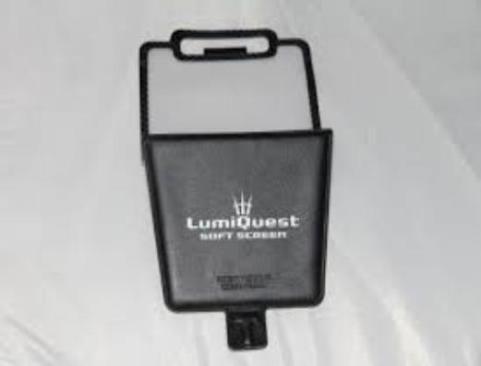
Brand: lumiquest
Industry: Necessities